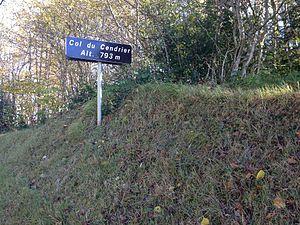
Col du Cendrier dans l'Ain.
Nivollet-Montgriffon est une commune française, située dans le département de l'Ain en région Auvergne-Rhône-Alpes.